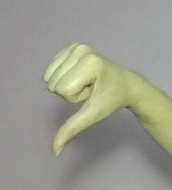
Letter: waw